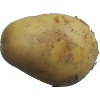
Label: white_potato